Walkenrieder Kreuzgangkonzerte

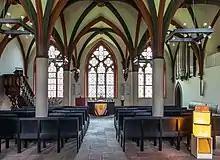

The 32nd Cloister Concerts brought some innovations to the events. In 2015, for example, a concert meditation was offered for the first time, an afternoon concert at 3 p.m. with coffee and cake, a concert in the chapter house of the monastery, as well as a walking concert with buffet.